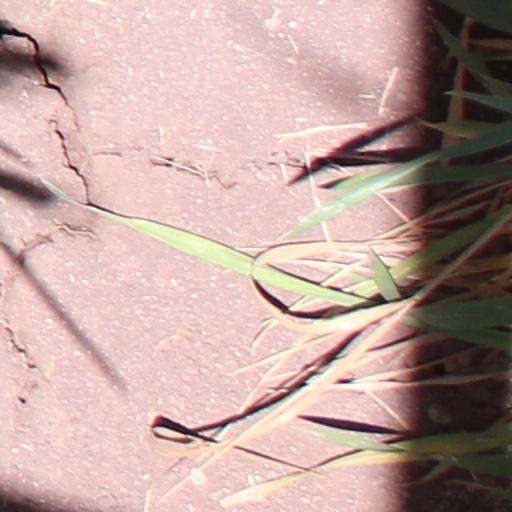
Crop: wheat